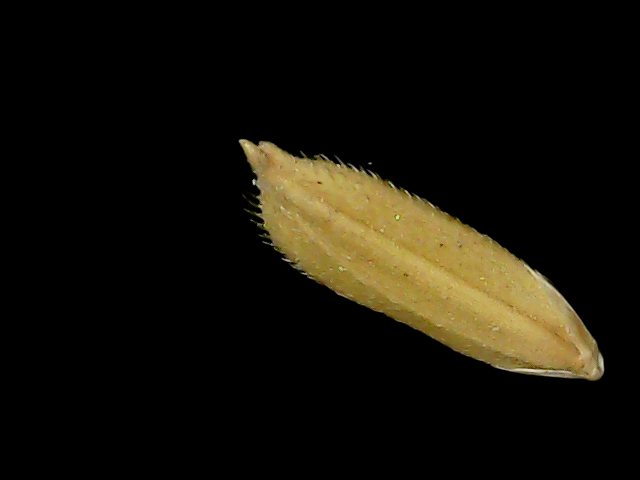
Rice variety: Binadhan17